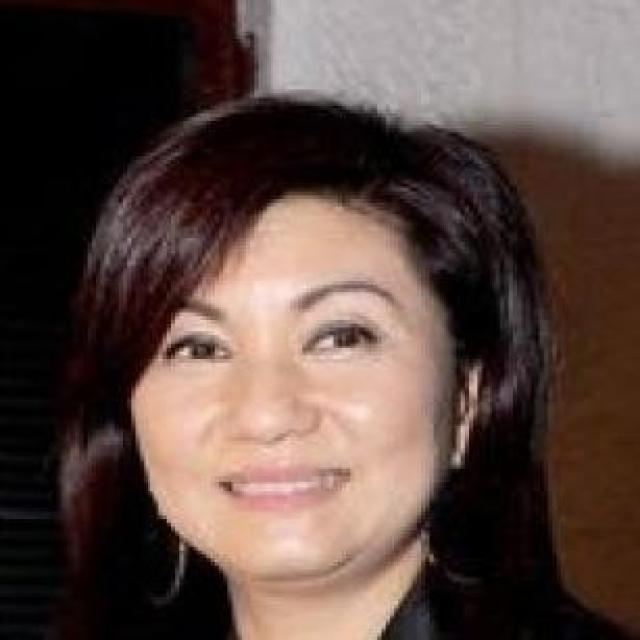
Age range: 45-64